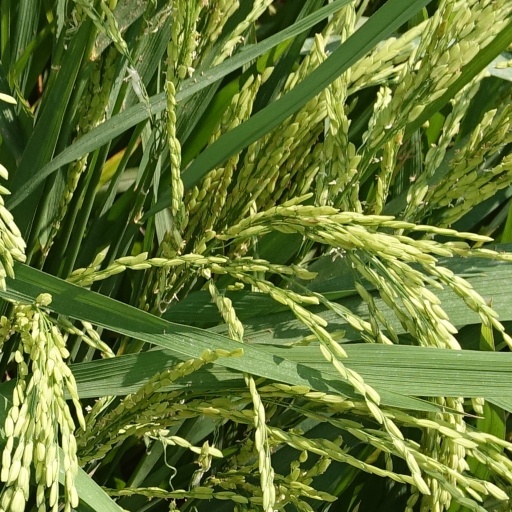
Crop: rice